Fort Bliss shooting

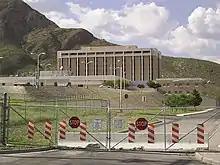
William Beaumont Army Medical Center, shown here outside the base at the now decommissioned Piedras Gate Entrance facing north. The VA clinic is located in the foreground of this image.

At approximately 3:10 p.m. MST on January 6, 2015, 48-year-old Jerry Serrato, an Ohio Army National Guardsman who later served in the regular U.S. Army, shot 63-year-old Timothy Fjordbak, a psychologist who left private practice to work with military veterans in the aftermath of the September 11 attacks. The incident resulted in a "code white" declaration at William Beaumont Army Medical Center, advising people that an active shooter was present and to take shelter.